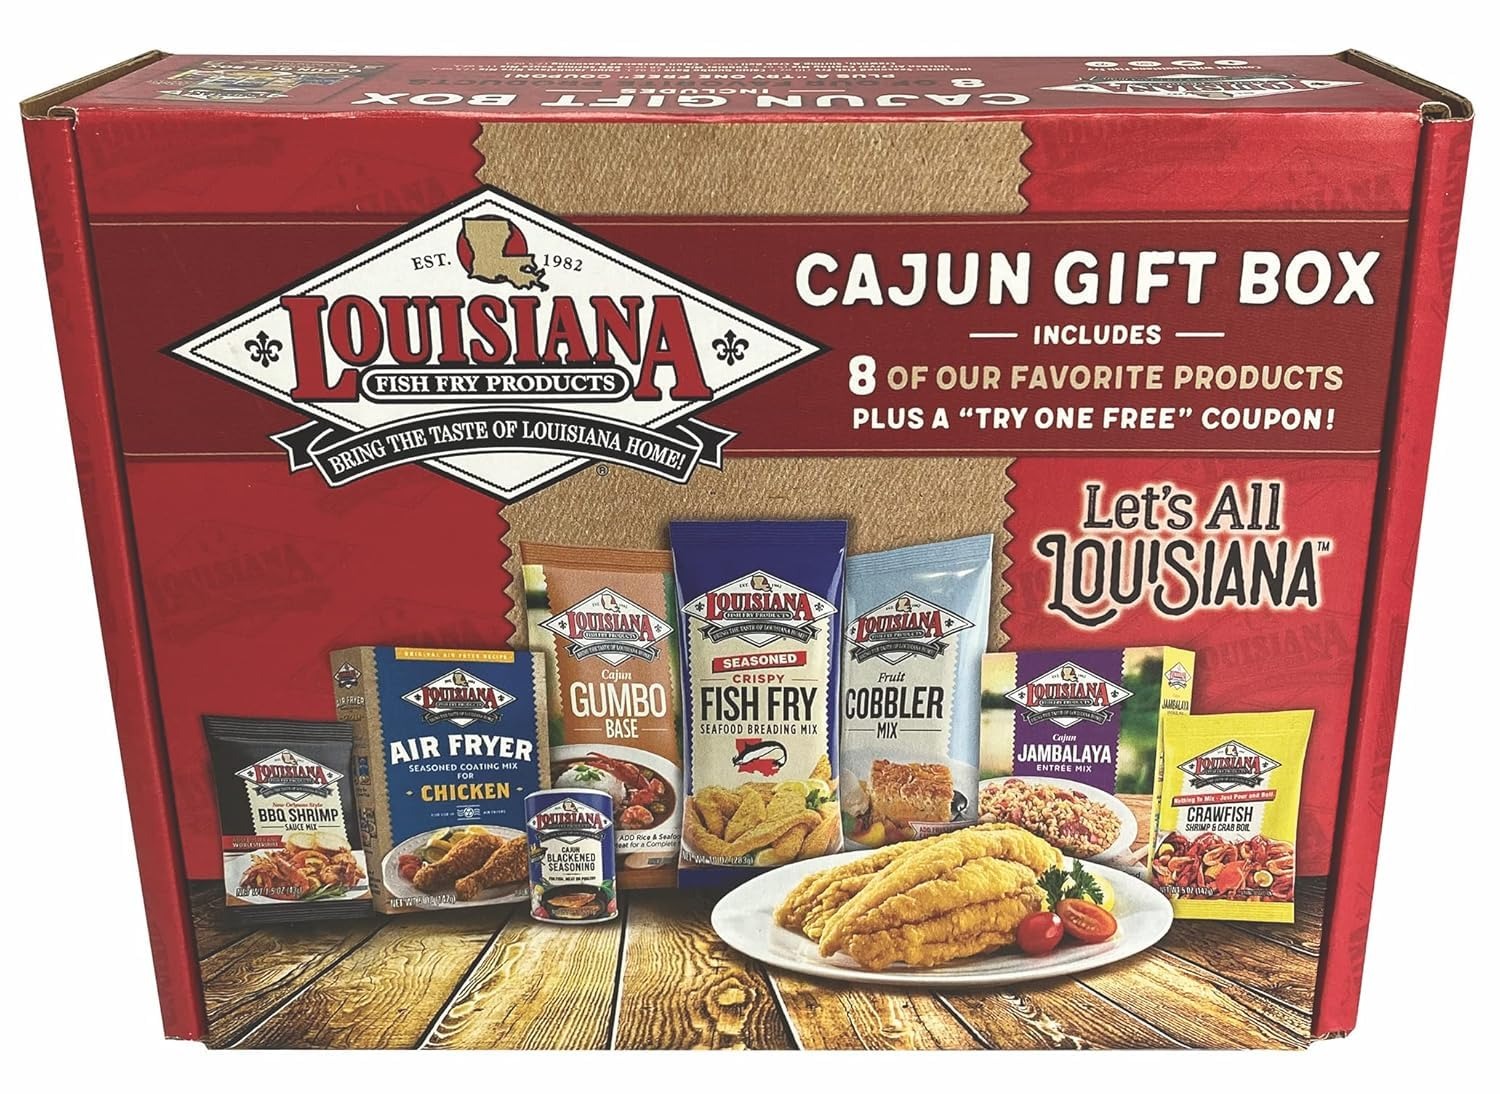
Item Name: Louisiana Fish Fry Products Fish Fry, NEW 8 Item Gift Box Set with Coupon
Bullet Point 1: Our gift box contains an array of our favorite products, from boil spices to rice mixes to fry batters – enough for a Cajun feast or two! Included in the gift box: 10 oz Seasoned fish fry, 5 oz Air Fry Chicken, 5 oz BBQ Shrimp Sauce, 5 oz Cajun Gumbo Base, Jambalaya Rice Mix, 10.58 oz Cobbler Mix, 5 oz Crawfish Shrimp & Crab Boil, 2.5 oz Cajun Blackened Seasoning (8 items total) PLUS 1 free coupon for any item.
Bullet Point 2: Each unit count: 1.0
Bullet Point 3: item package dimensions: 3.25 L x 12.0 W x 9.5 H (inches)
Bullet Point 4: item package weight: 3.75 pounds
Value: 1.0
Unit: Count

Price: 20.76